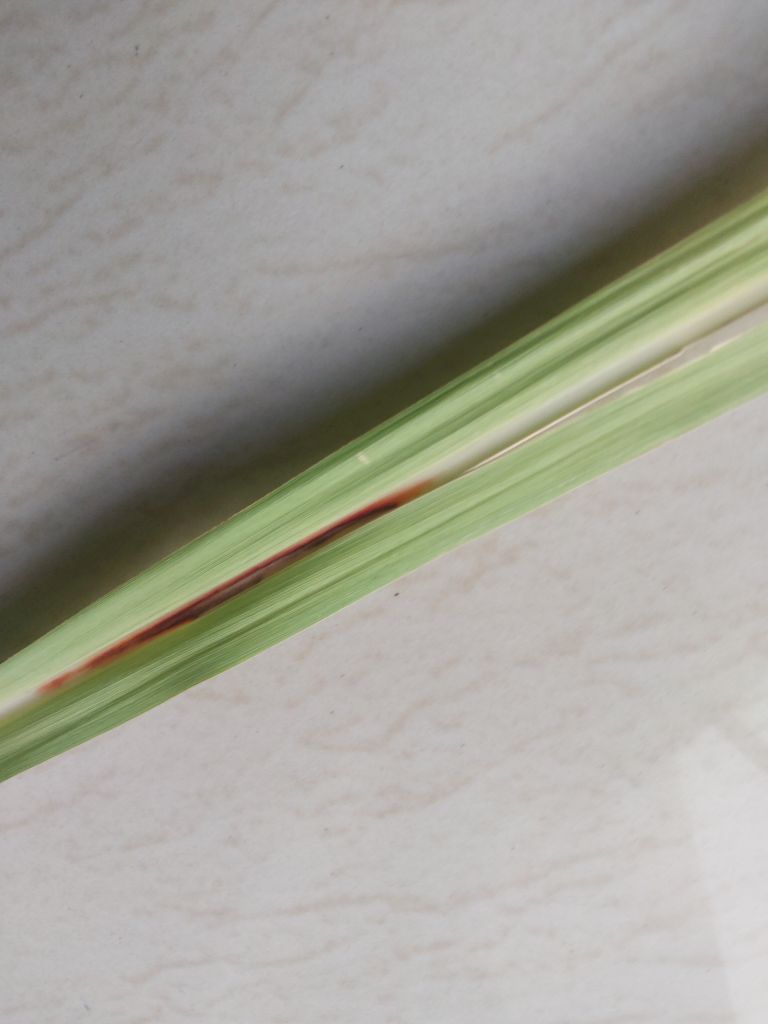
Label: Brown Spot